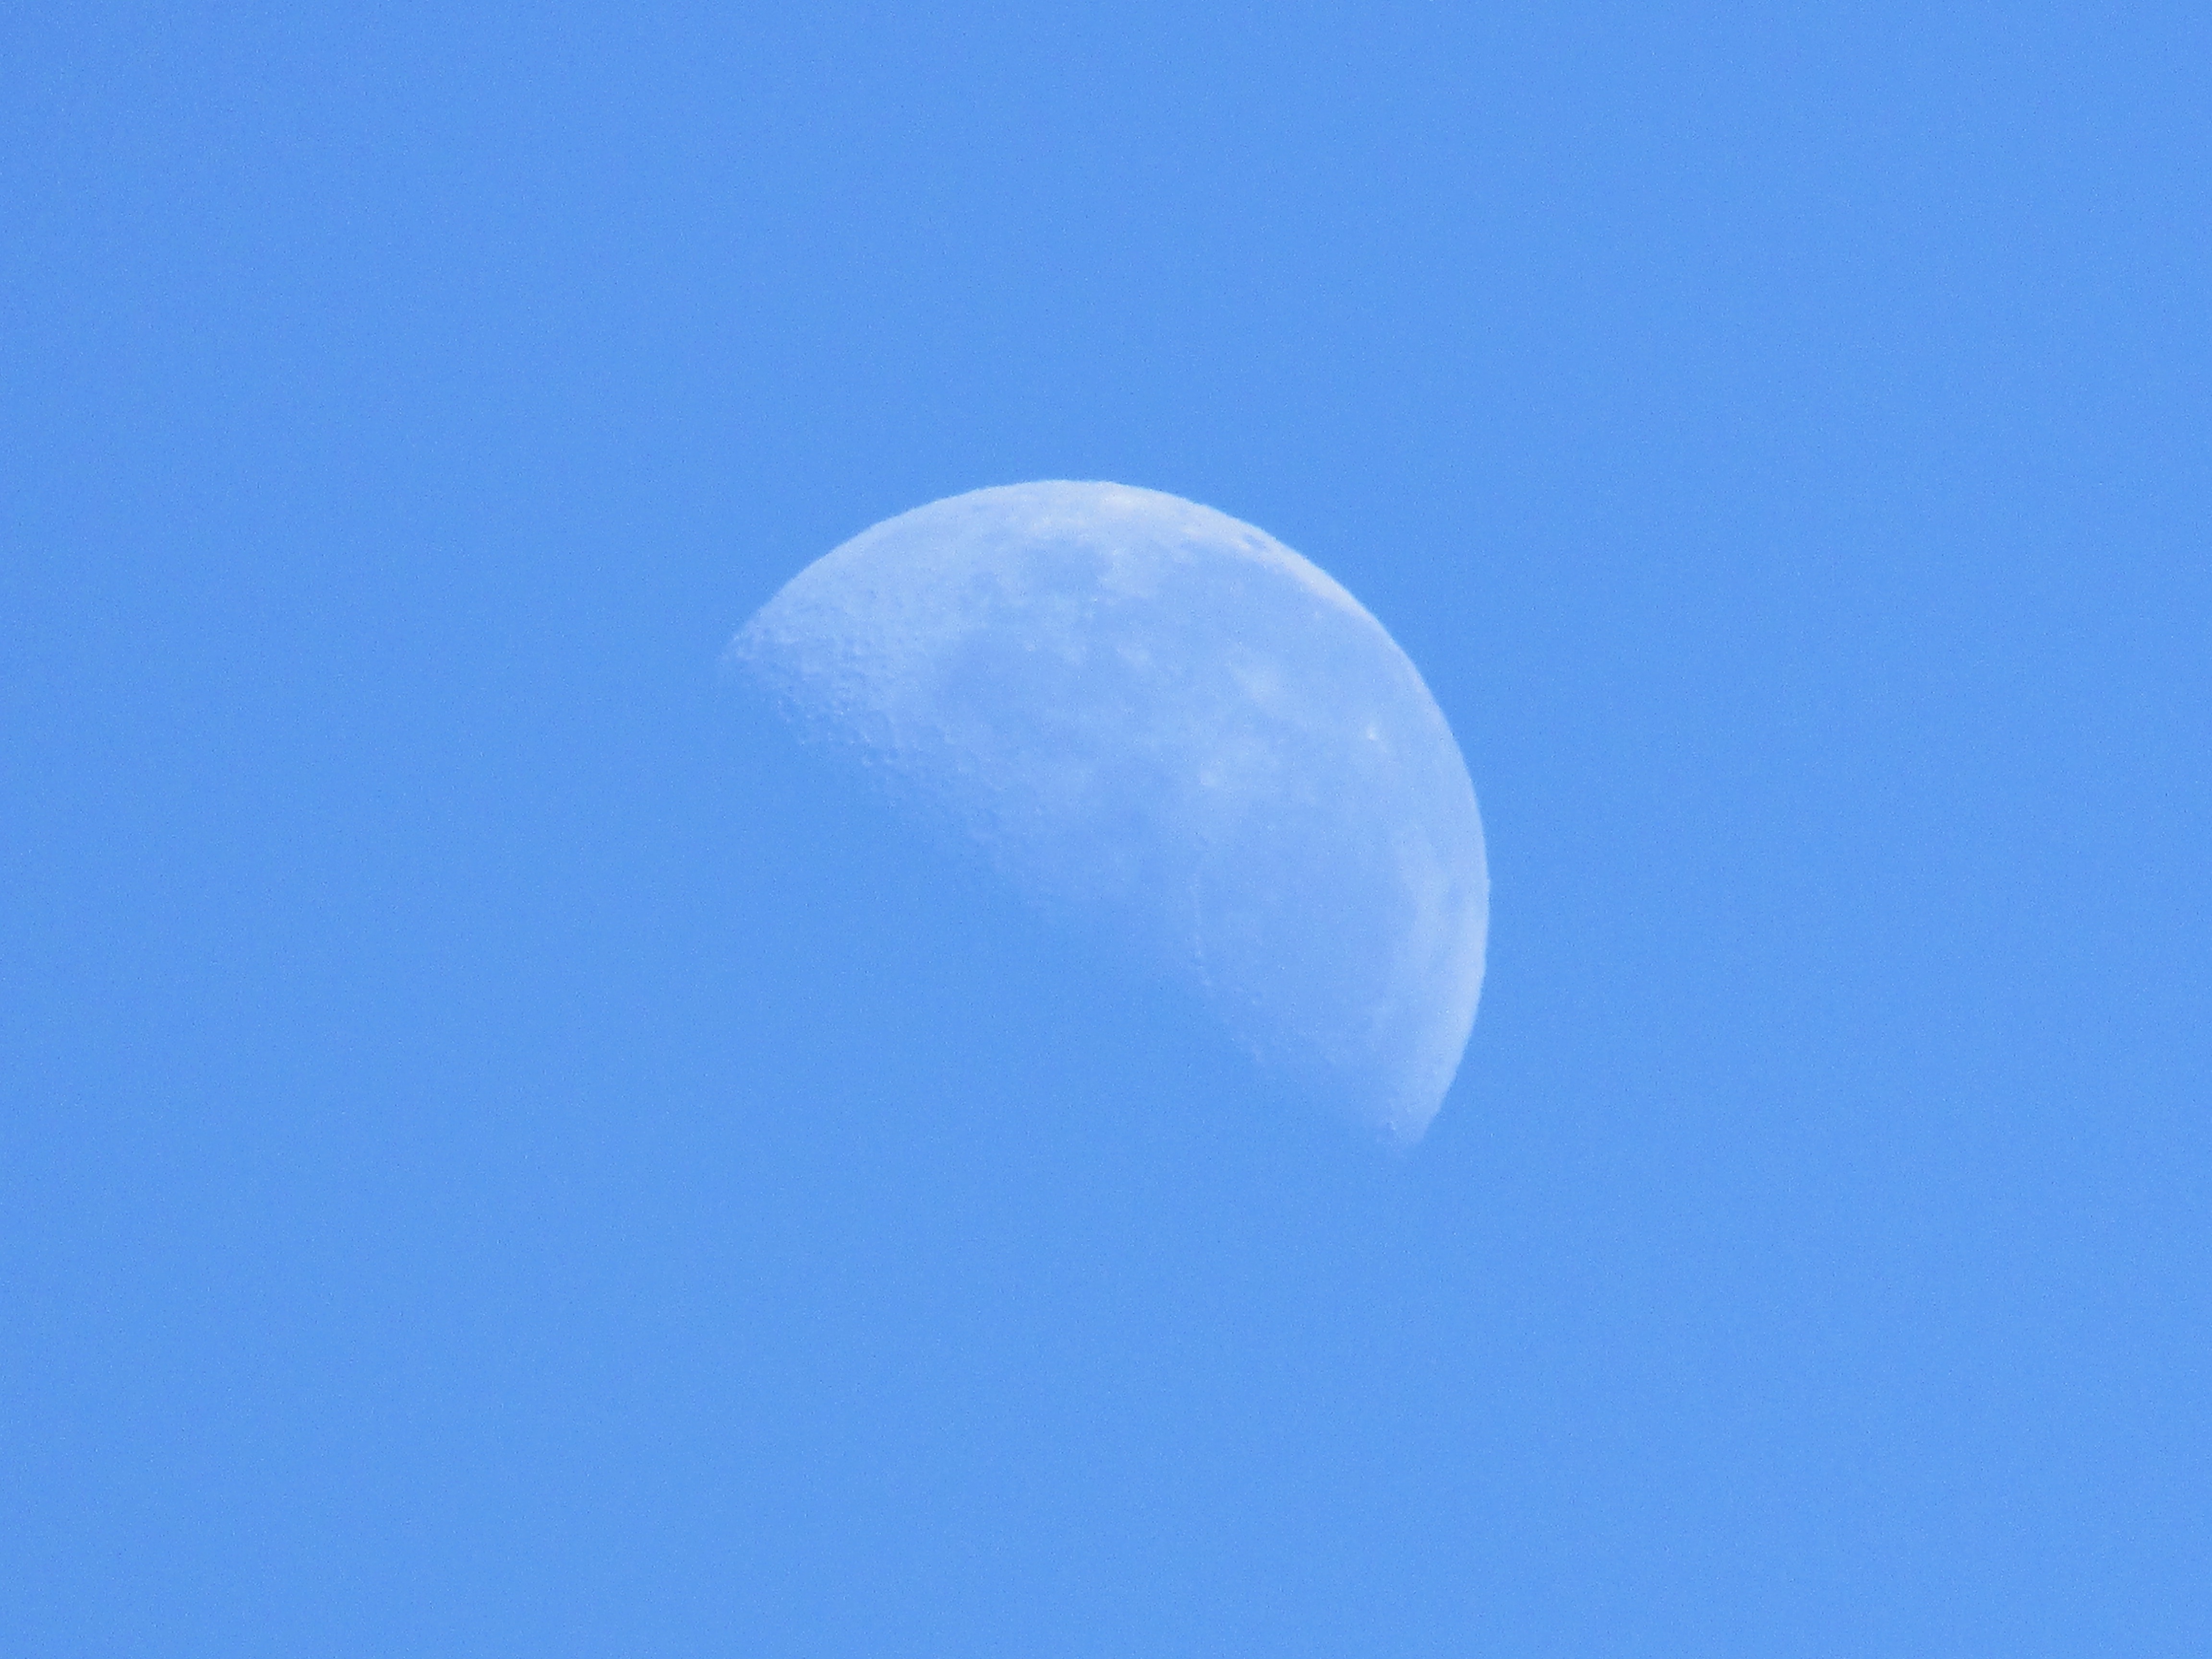
wing, sky, moon, parachute, paragliding, atmosphere of earth